Key Management Interoperability Protocol

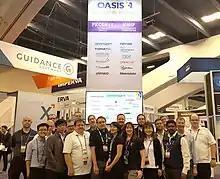
Participants in the OASIS 2017 interop at the 2017 RSA Conference.

The Key Management Interoperability Protocol (KMIP) is an extensible communication protocol that defines message formats for the manipulation of cryptographic keys on a key management server. This facilitates data encryption by simplifying encryption key management. Keys may be created on a server and then retrieved, possibly wrapped by other keys. Both symmetric and asymmetric keys are supported, including the ability to sign certificates. KMIP also allows for clients to ask a server to encrypt or decrypt data, without needing direct access to the key.